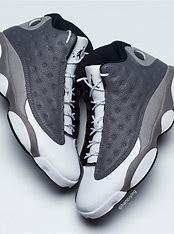
Brand: Jordan
Model: 13 Retro